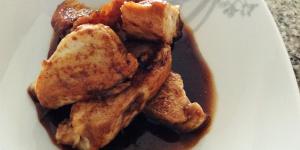
pechuga de pollo en salsa de miel y soja